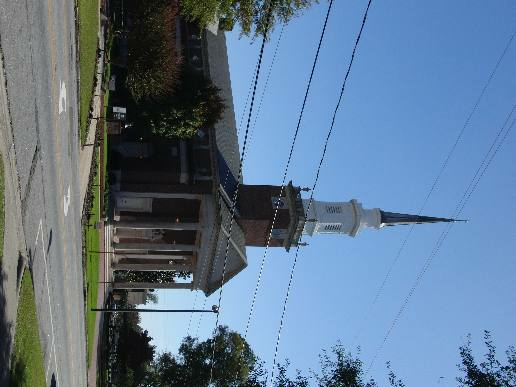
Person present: No